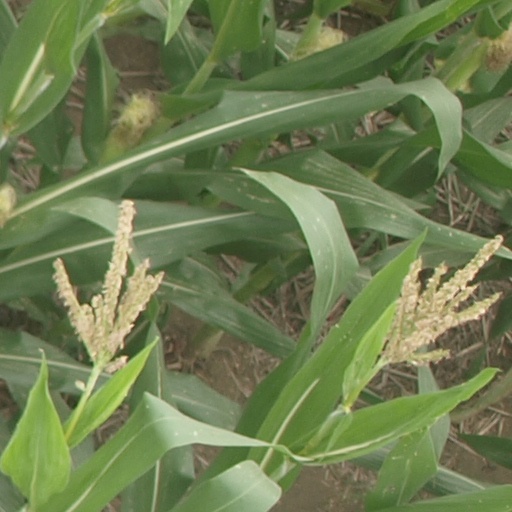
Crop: maize; corn